List of Hindu temples in Kumbakonam

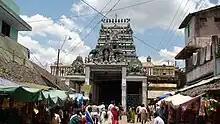
Swamimalai Murugan Temple

Sri Thenupureeswarar temple at Patteeswaram, 5 km south-east of Kumbakonam, was constructed during the 16th century by Govinda Dikshithar, a Minister of Nayak King Achuthappa.